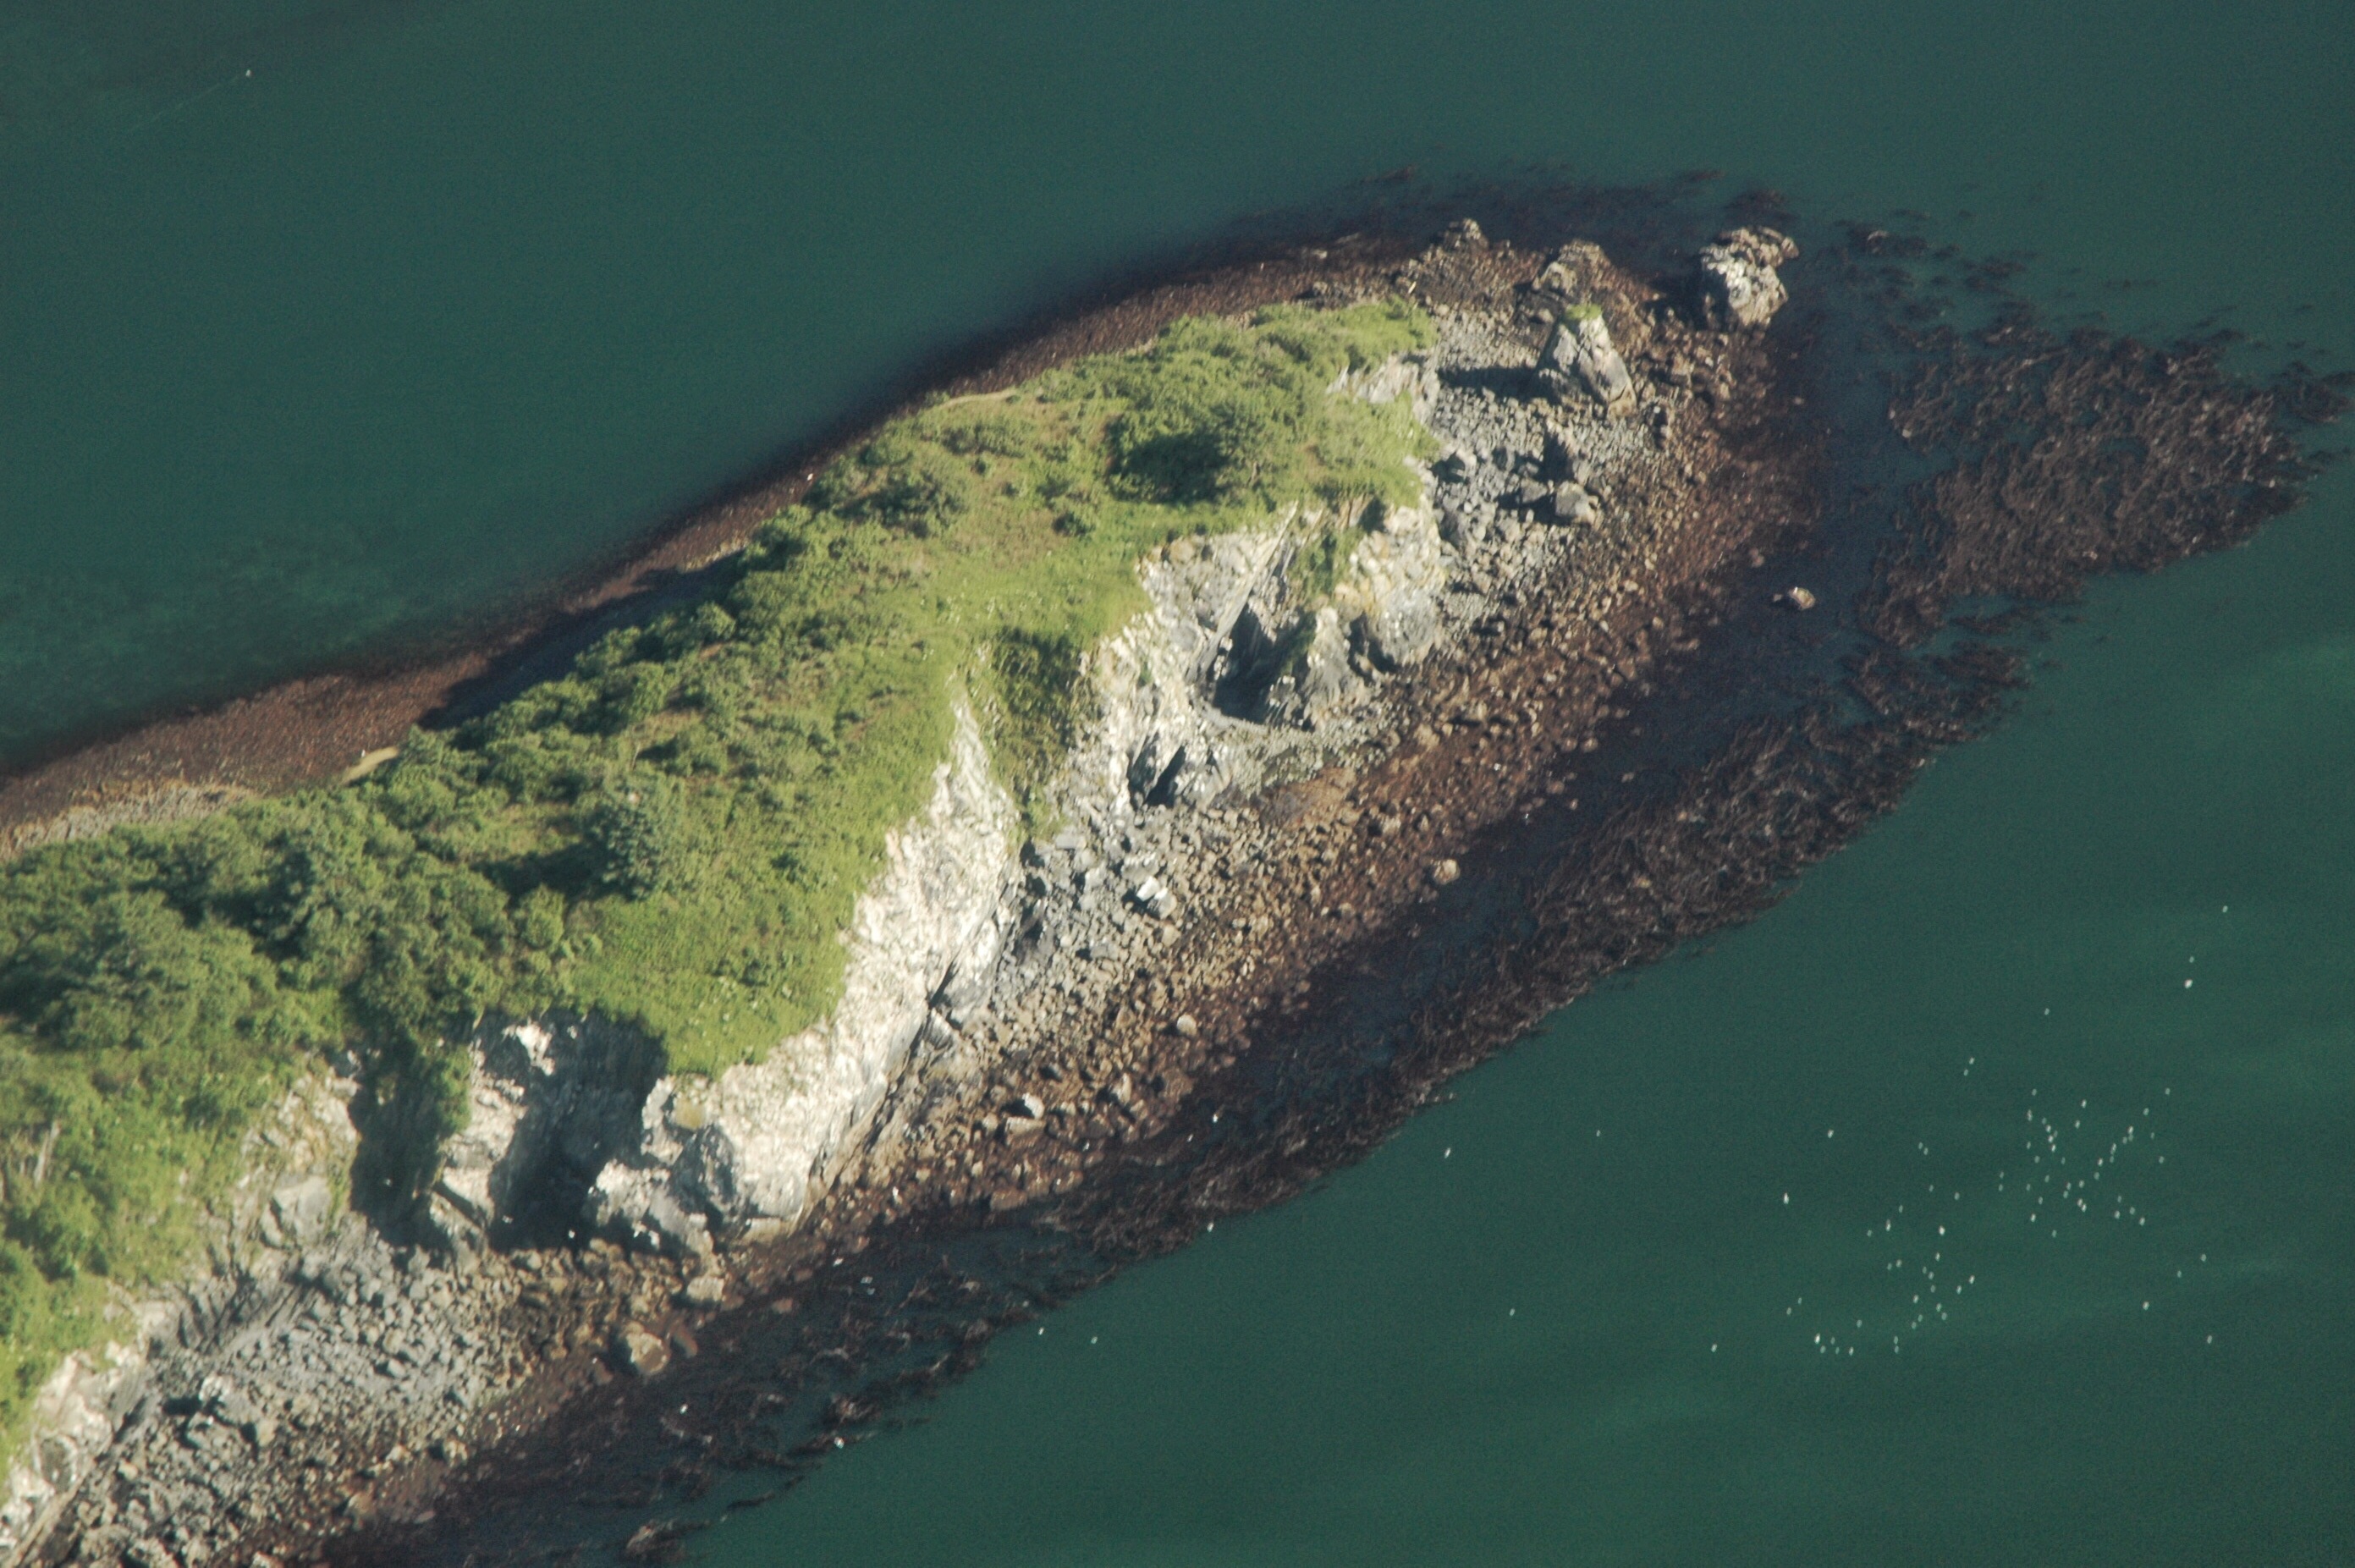
sea, coast, ocean, cliff, vehicle, bay, island, terrain, waterway, archipelago, channel, shipwreck, cape, islet, landform, aerial photography, geographical feature